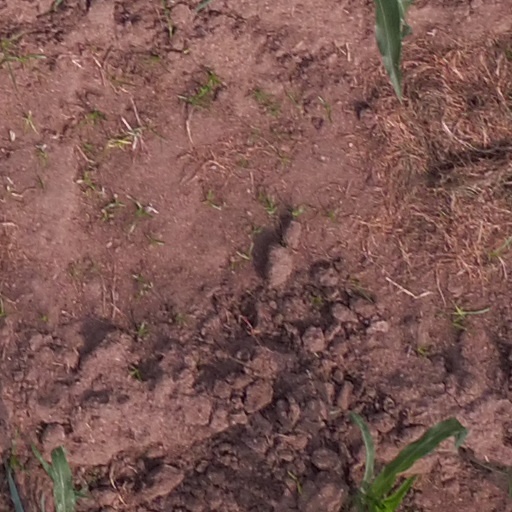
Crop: maize; corn